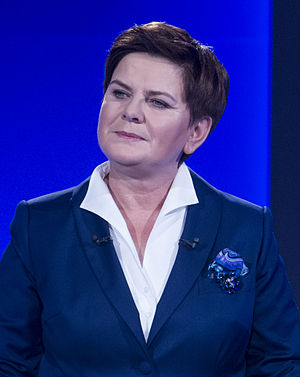
Beata Szydło
Beata Maria Szydło er en polsk politiker, medlem af Lov og Retfærdighed, der er medlem af Sejm. Fra 2015 til 2017 var hun landets ministerpræsident.